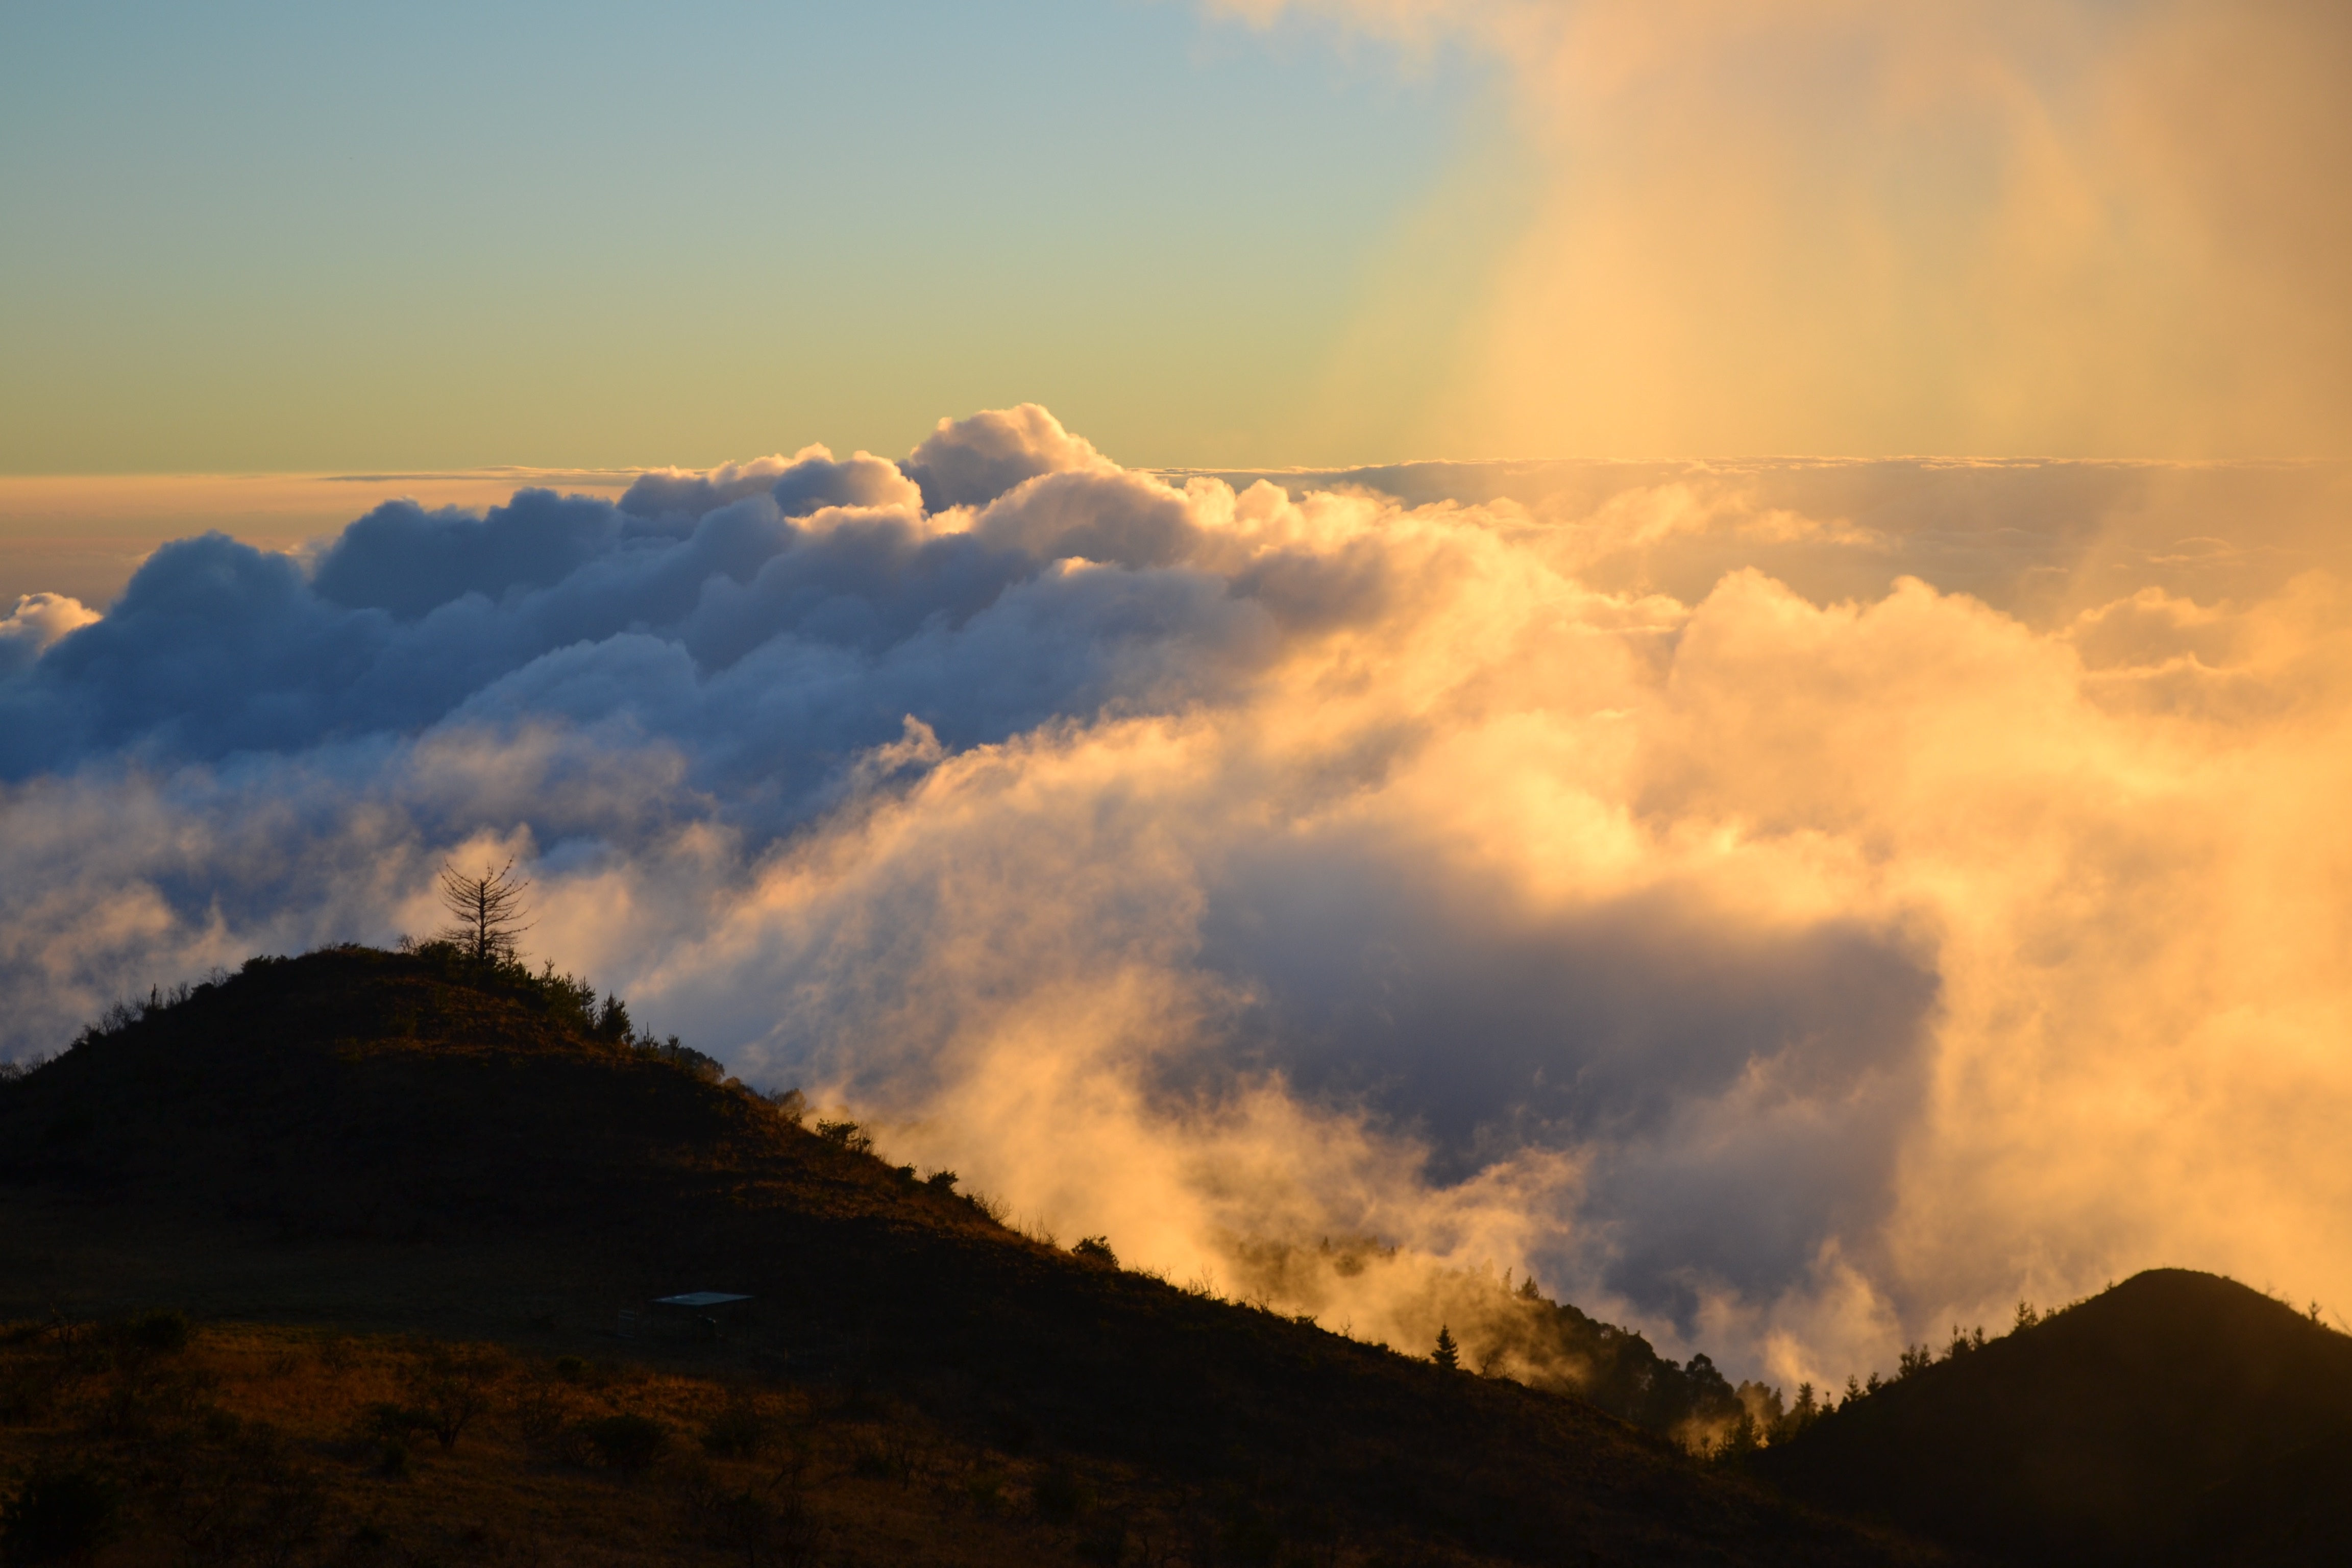
horizon, mountain, cloud, sky, sun, sunrise, sunset, sunlight, morning, hill, dawn, atmosphere, dusk, evening, clouds, afterglow, meteorological phenomenon, atmospheric phenomenon, mountainous landforms, polipoli